Girl Boss Guerilla

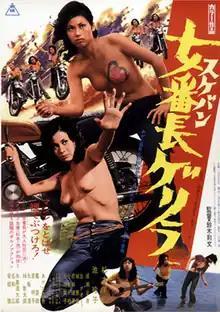
Theatrical release poster

is a 1972 Japanese film in the "sukeban" (delinquent girl) subgenre of Toei's "pinky violence" style of pink film. The third in the seven-film "Girl Boss" series, it was directed by Norifumi Suzuki and starred Miki Sugimoto and Reiko Ike.